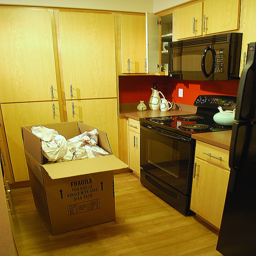
A dimly lit kitchen with a big box on the floor.
A box with packing paper sits in the middle of the kitchen floor.
A large cardboard box is on a kitchen floor.
Kitchen with a stove, microwave and a large moving box in the middle.
box sitting on the floor of a kitchen next to the stove